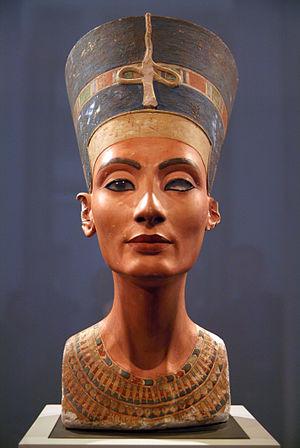
Le buste de Néfertiti, appelé aussi la tête de Néfertiti, est une sculpture de calcaire peinte du XIVᵉ siècle av. J.-C., représentant Néfertiti, la grande épouse royale du pharaon égyptien de la XVIIIᵉ dynastie Akhénaton, aujourd'hui exposée au Neues Museum de Berlin. Cette œuvre, symbole de la période amarnienne, est devenue un archétype de la beauté féminine et est considérée comme la représentation d'un visage féminin la plus célèbre au monde après La Joconde.